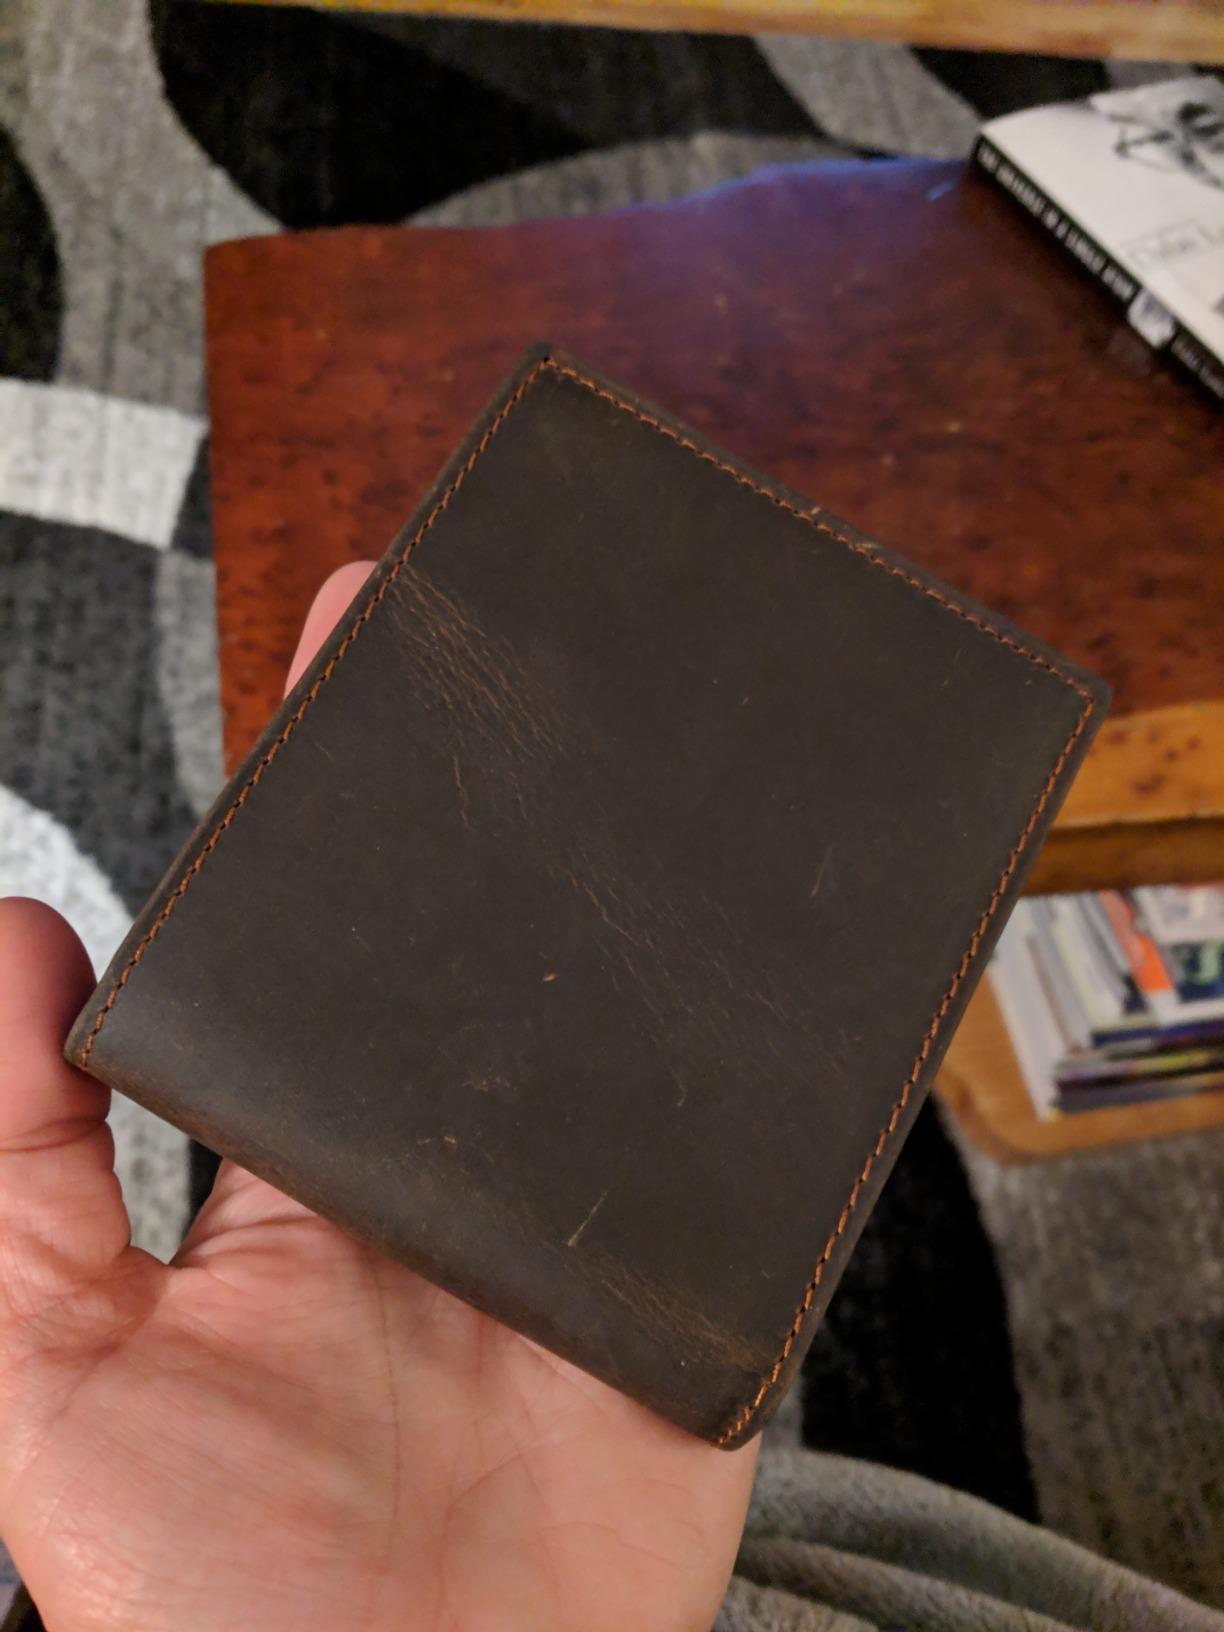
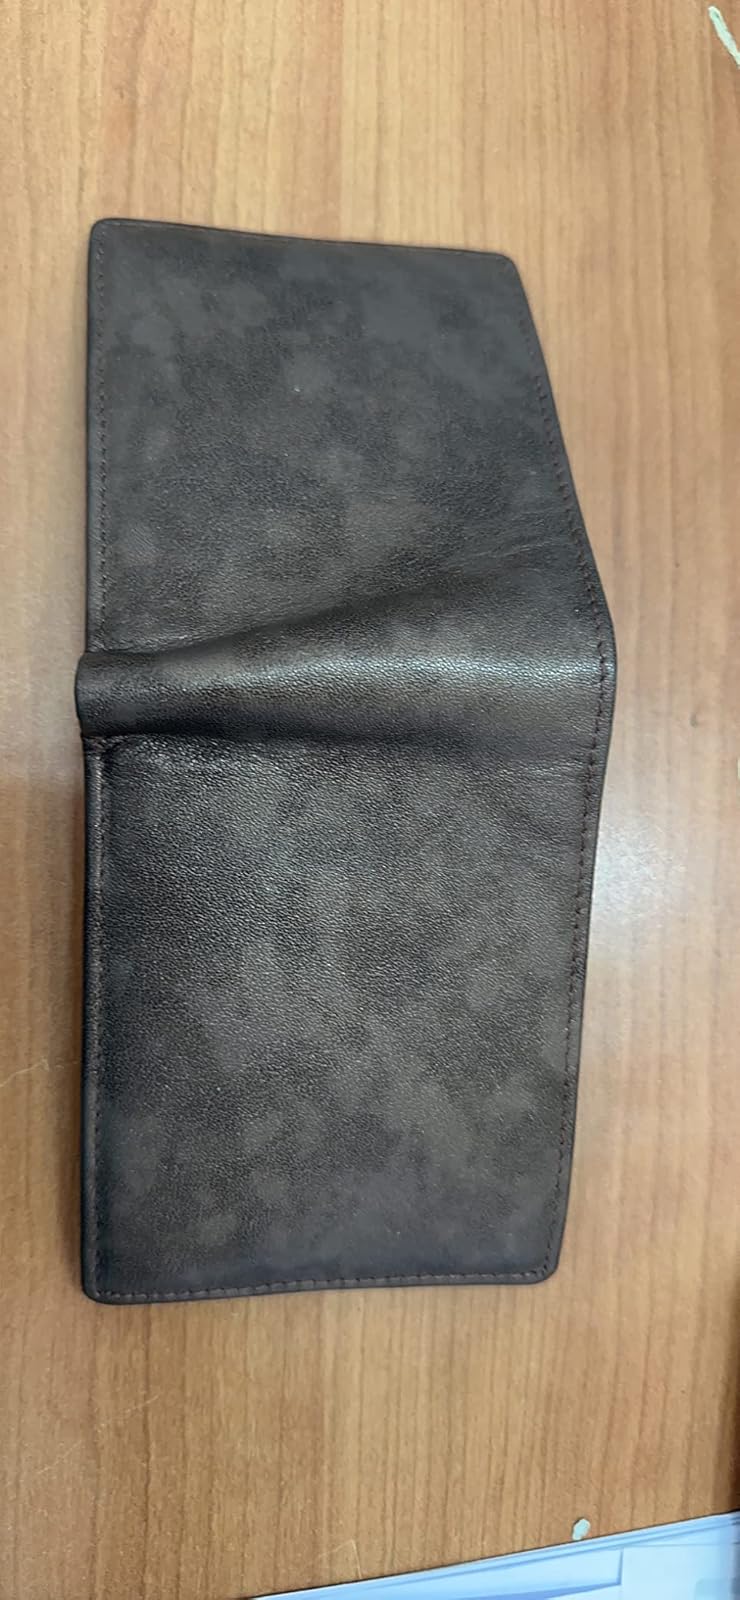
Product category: accessories_wallet
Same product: no